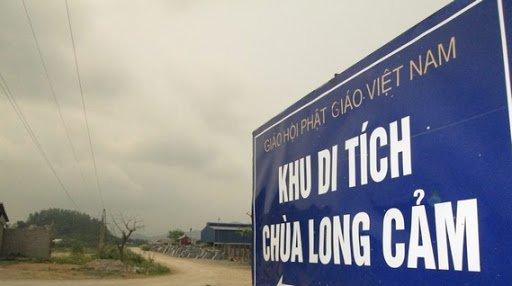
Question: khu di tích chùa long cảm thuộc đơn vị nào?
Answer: giáo hội phật giáo việt nam